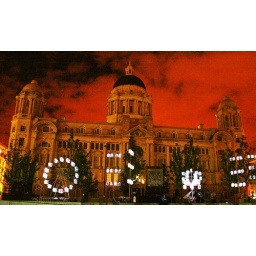
Live under a blood red sky